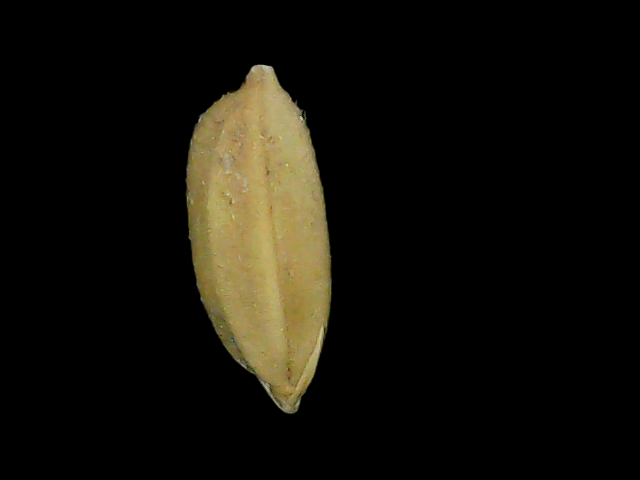
Rice variety: Bd52